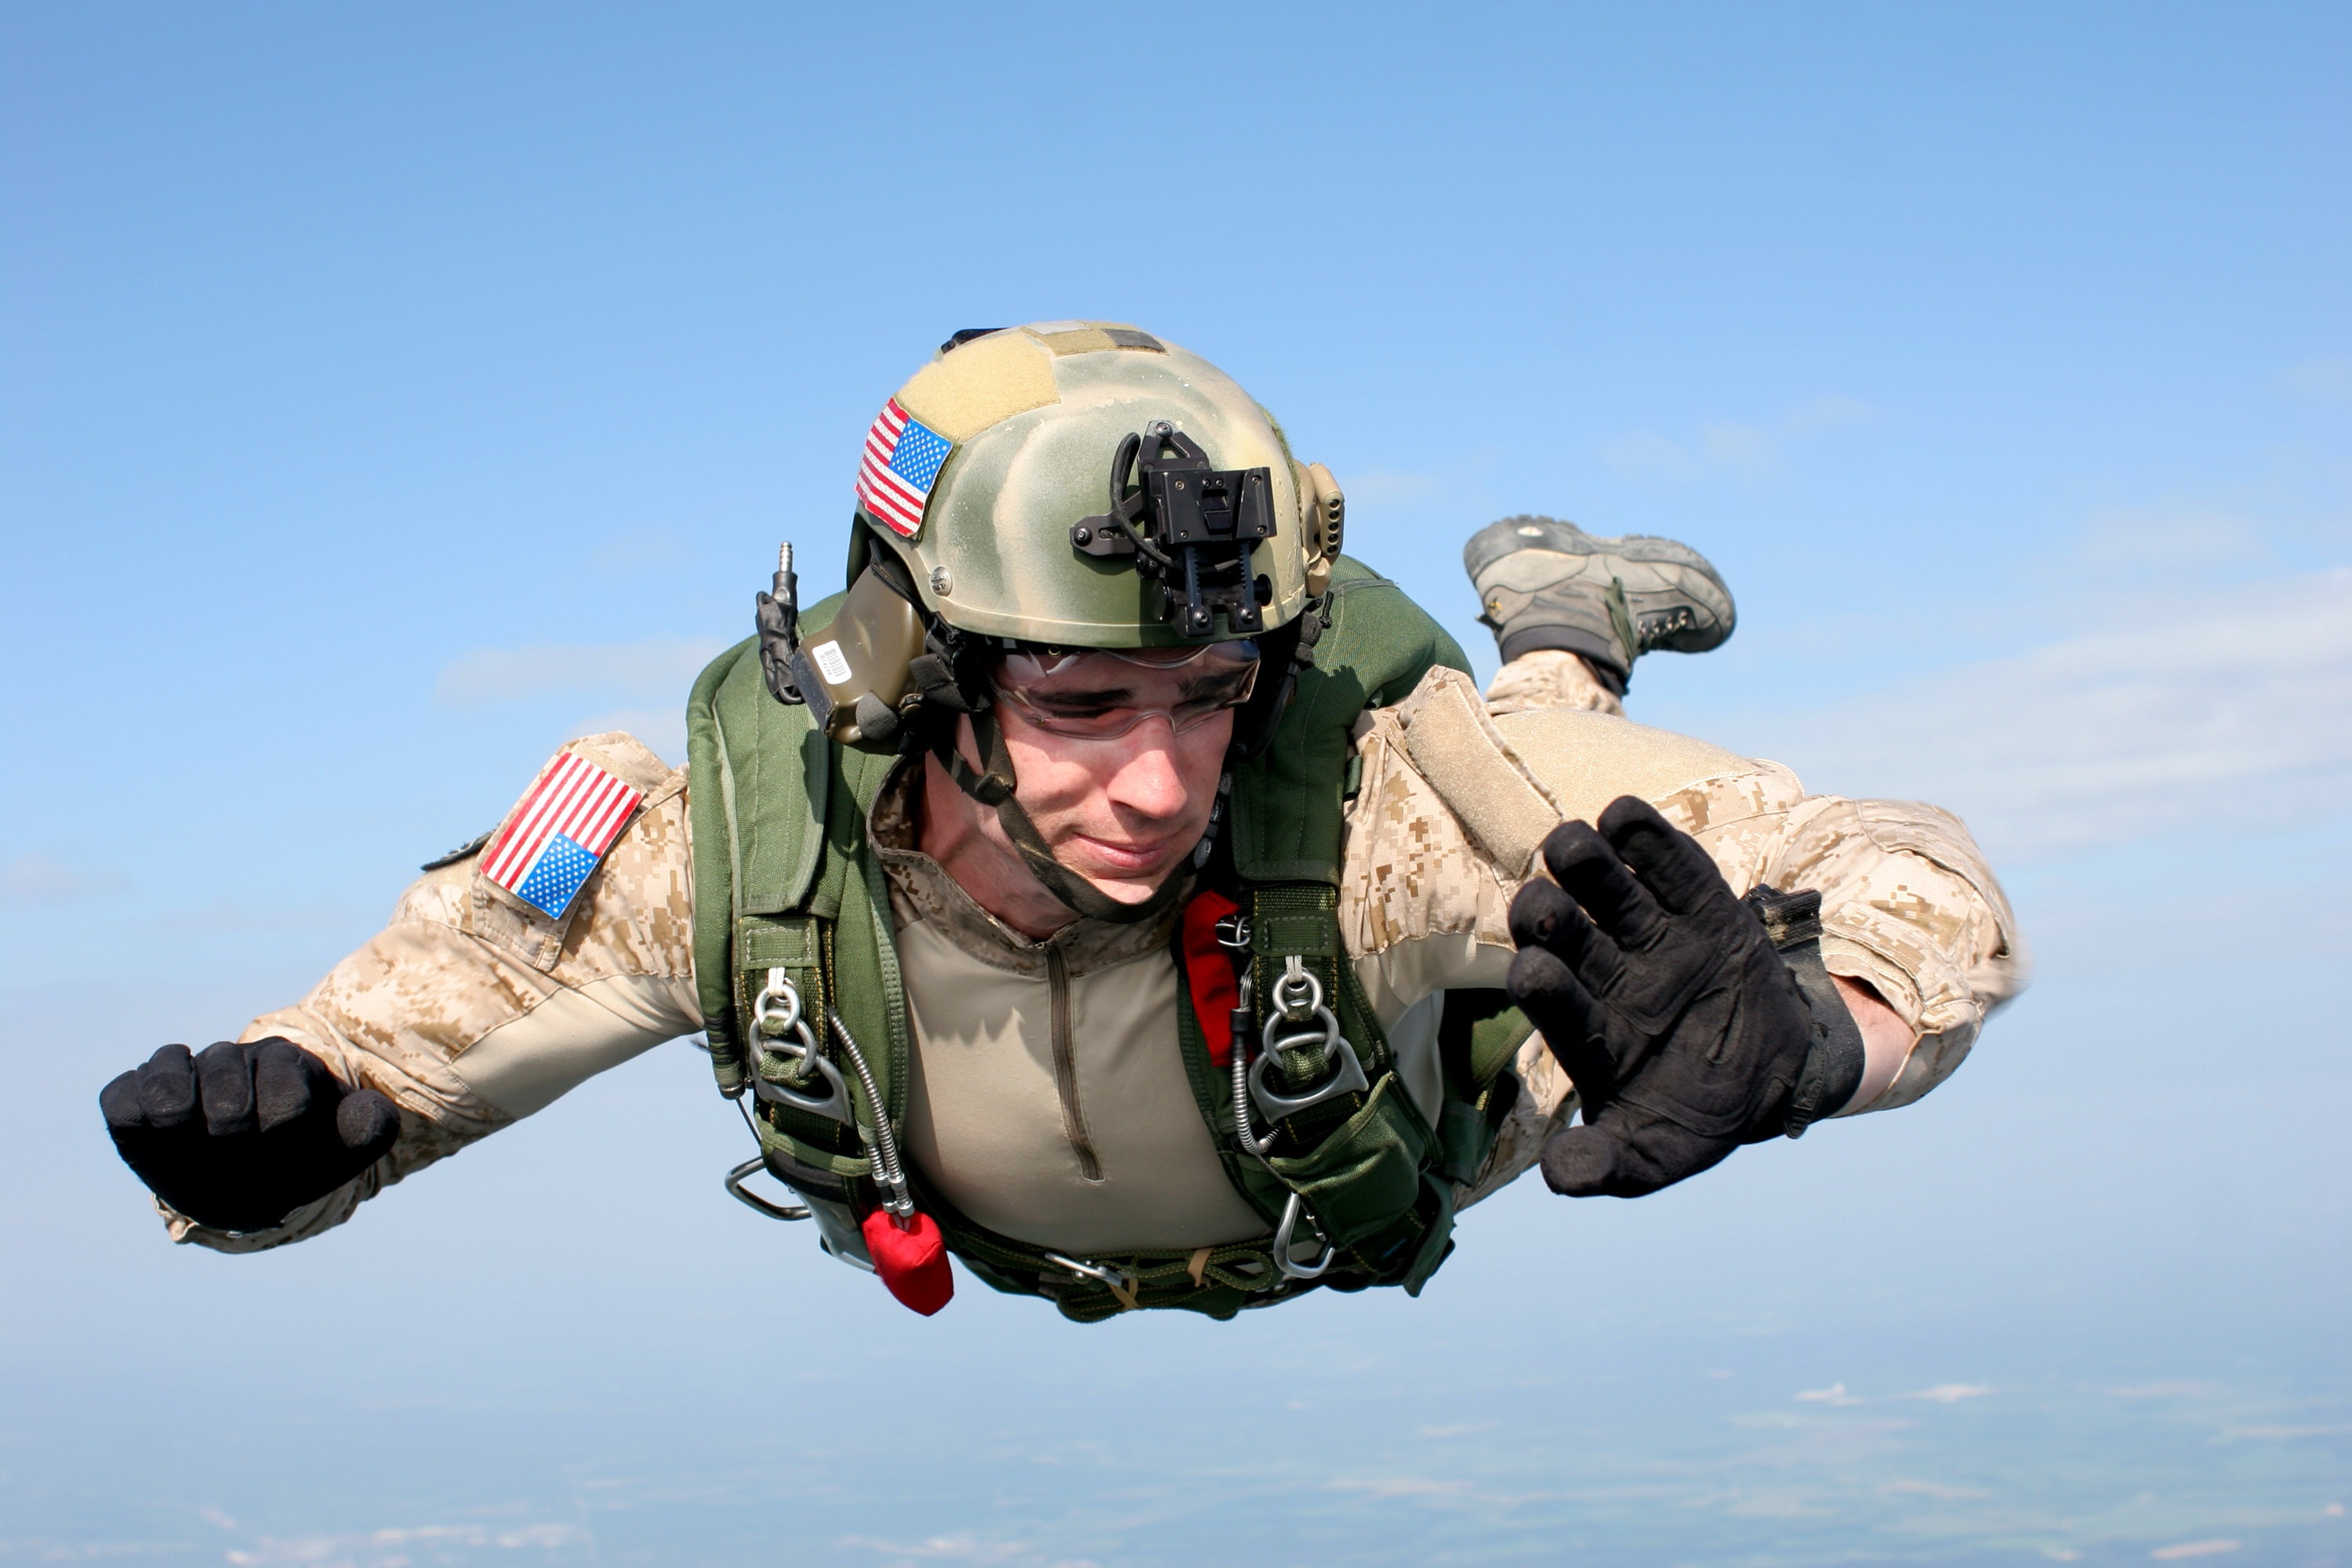
plane, military, jumping, training, extreme sport, parachute, skydiving, sports, danger, parachuting, air sports, parachutist, skydiver, windsports, tandem skydiving